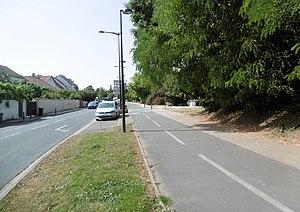
Massy piste cyclable avenue du Général de Gaulle
Massy est une commune française située dans le département de l'Essonne en région Île-de-France.